History of Oxford

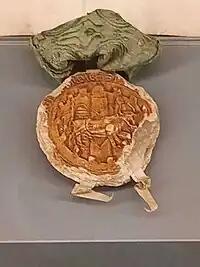
The city of Oxford in 1191

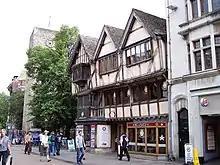
26-27 Cornmarket St., which dates to 1386; previously known as the New Inn

Additionally, there is evidence of Jews living in the city as early as 1141, and during the 12th century the Jewish community is estimated to have numbered about 80–100. The city was besieged during The Anarchy in 1142. In 1191, a city charter translated from Latin wrote: